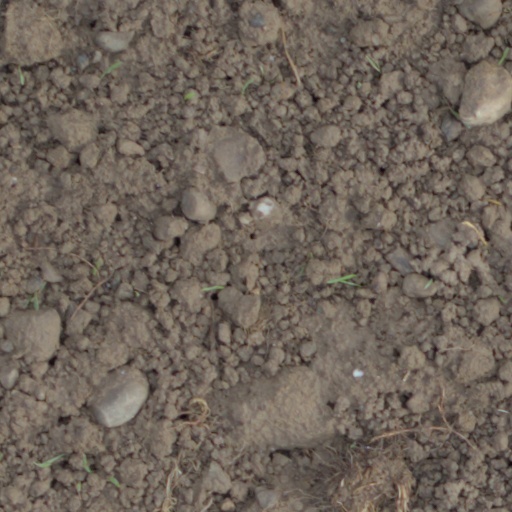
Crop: wheat